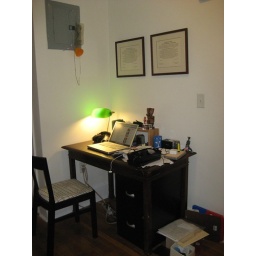
desk, with clutter, airplane mask, and the two most expensive things in the house hanging on the wall.